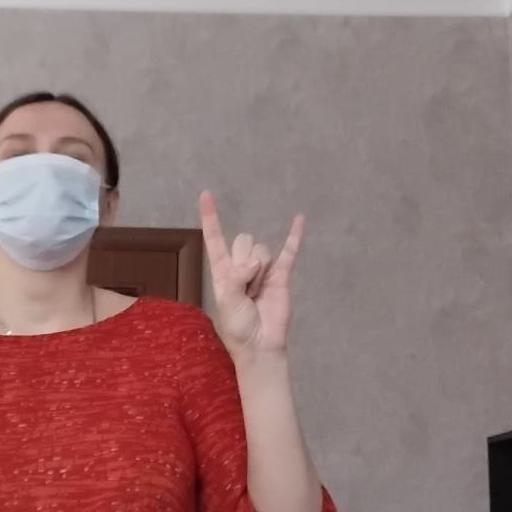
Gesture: rock